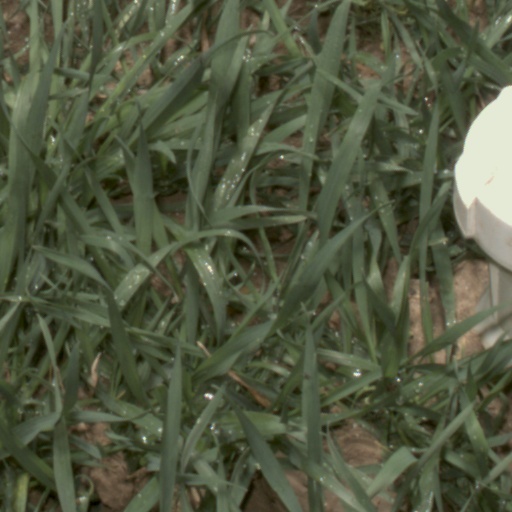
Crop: wheat